Ford Aerostar

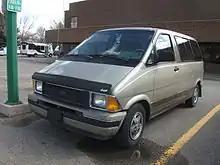
1989–1991 Aerostar XLT

For 1988, the exterior saw a minor detail change to exterior badging, relocating it from both fenders to the tailgate; it was also changed from chrome to silver in color. In another revision, the "V6" and "Electronic Fuel Injection" badges were deleted (as both features were now standard).